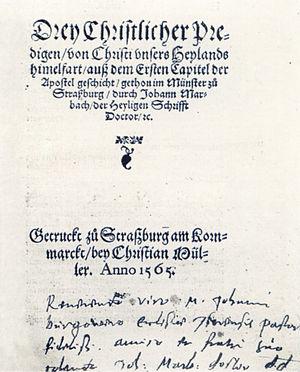
Jean Marbach, né le 26 avril 1521 à Lindau en Bavière et mort le 17 mars 1581 à Strasbourg, était un professeur de théologie protestante et le chef de l'Église de Strasbourg entre 1553 et 1581.